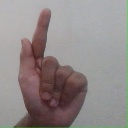
अक्षर: ळ